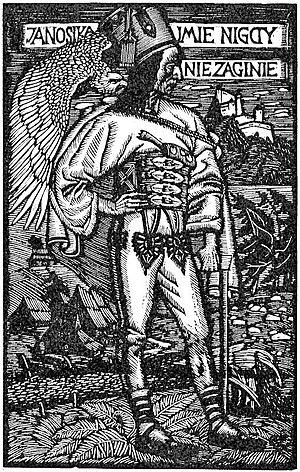
Juraj Jánošík - montagnard slovaque, venant des contreforts nord de Petite Fatra dans les Carpates occidentales. Un homme de la route dont la légende populaire l'a créé comme un héros et une figure épique de la culture slovaque et polonaise. Le brigand, mais à la fois défenseur du pauvre tel Robin des Bois et contre l'envahisseur tel Jeanne d'Arc, il fait la fierté des Slovaques et des Polonais. Il est courant d'offrir certains de ses symboles, ou encore de manger les "cheveux de Janosik" qui est un fromage tressé.